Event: Nepal Earthquake
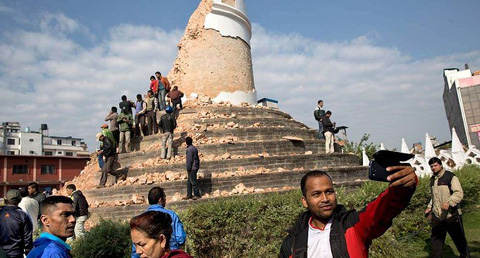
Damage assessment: damage